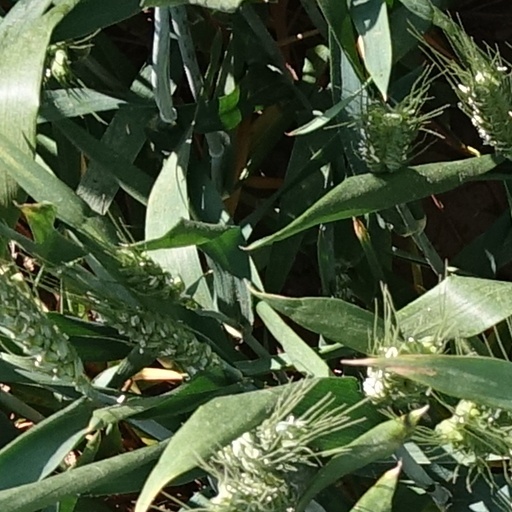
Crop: wheat